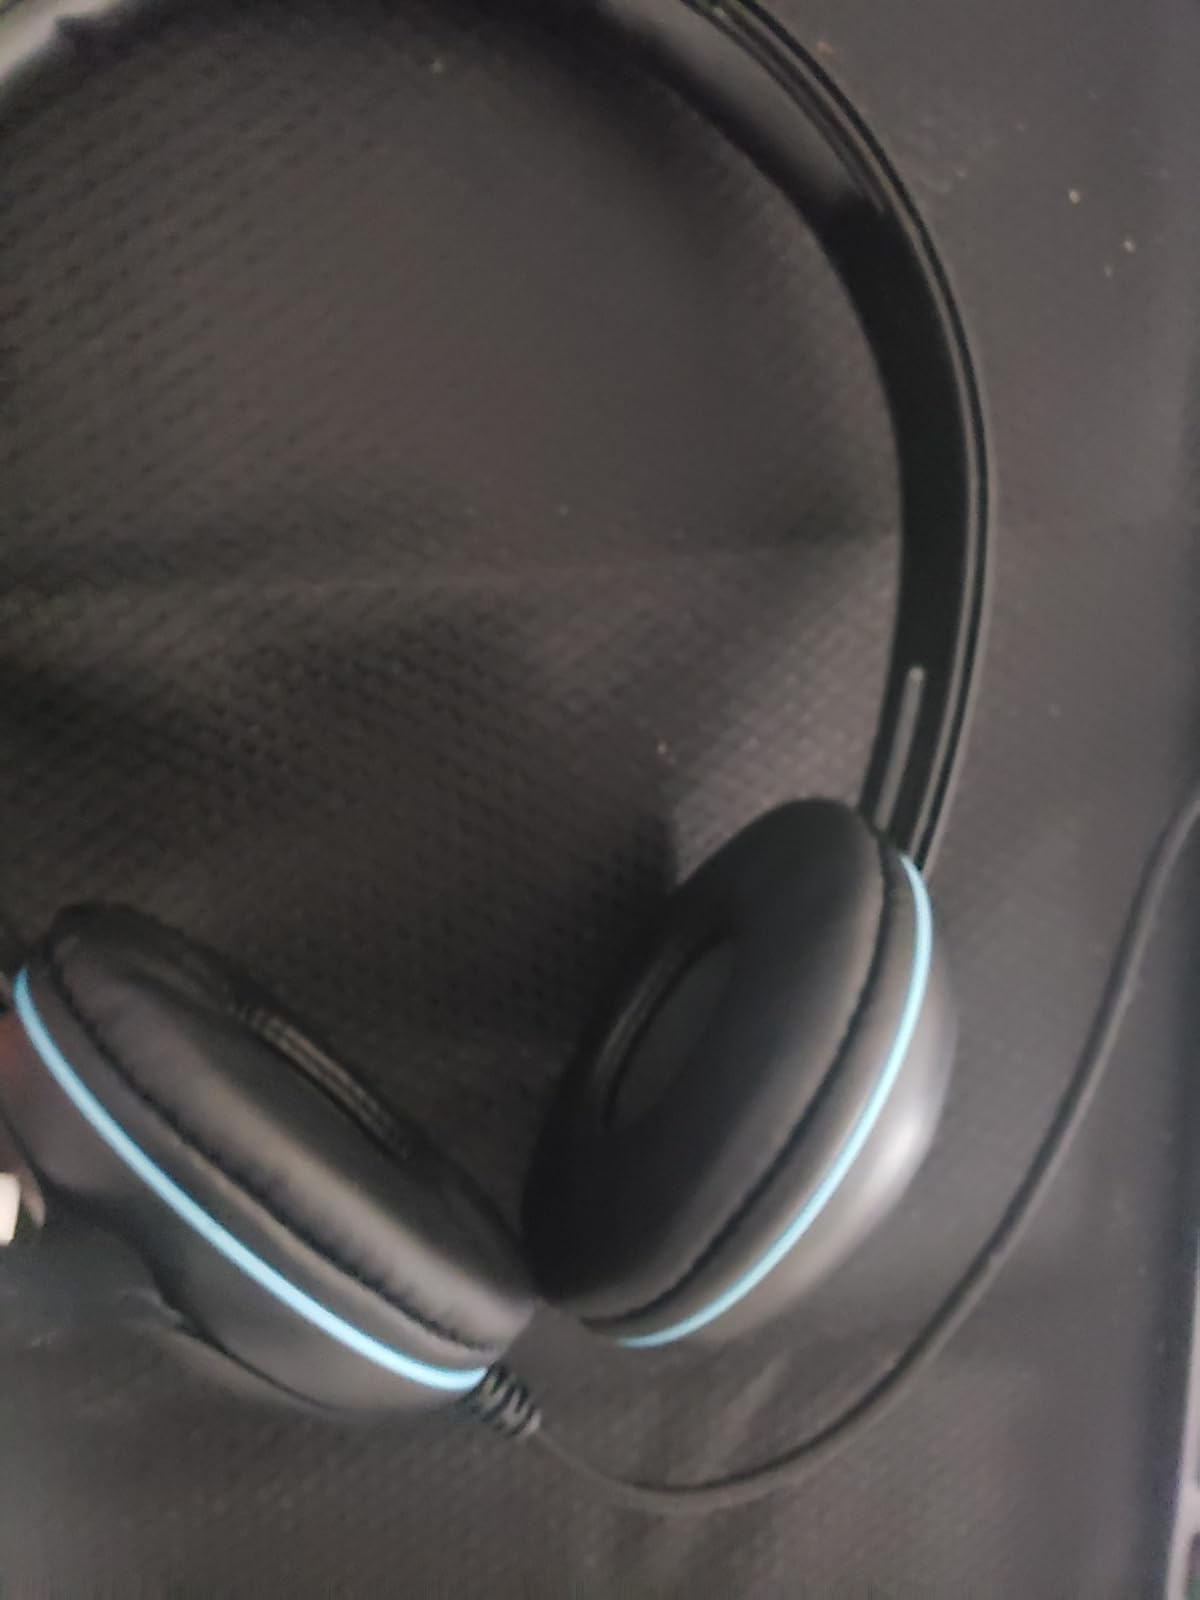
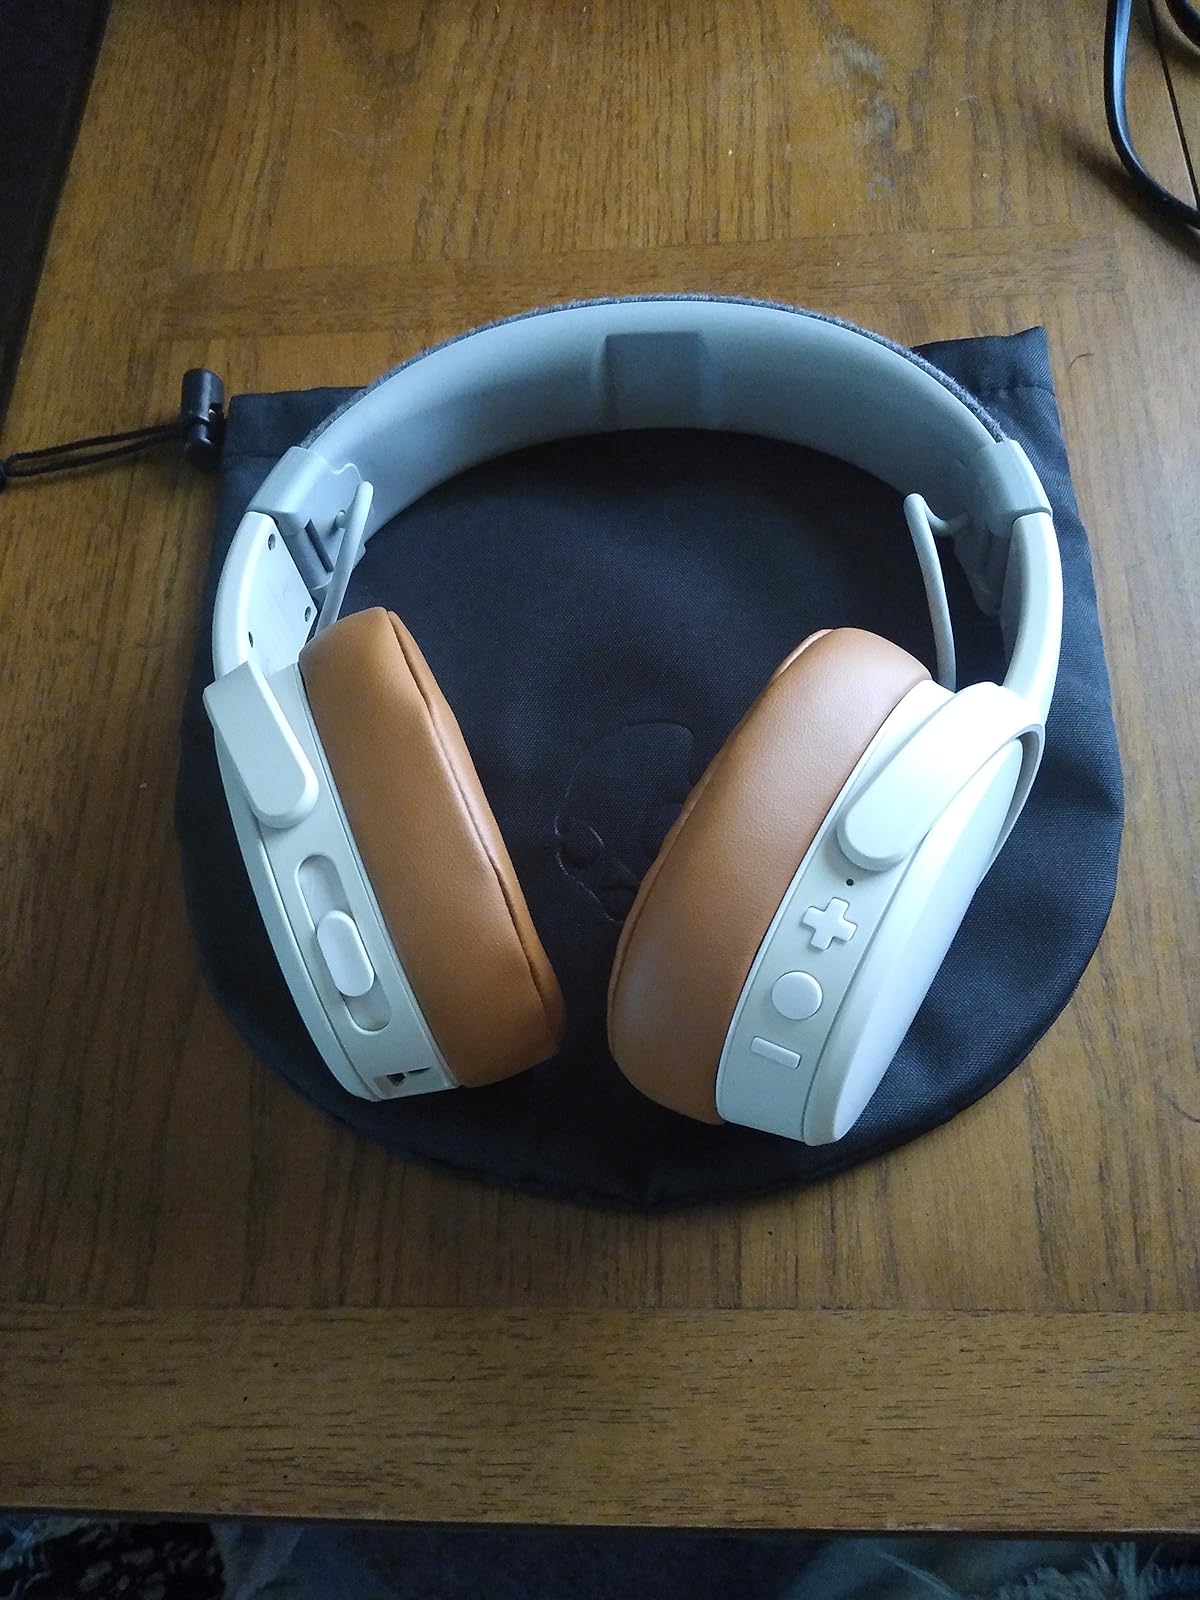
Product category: headphones
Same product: no